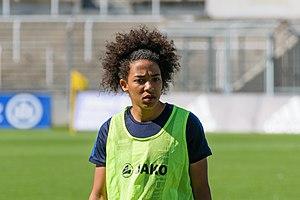
Eseosa Mandy Aigbogun, née le 23 mai 1993 à Zurich en Suisse, est une footballeuse internationale suisse évoluant au poste d'attaquante au Paris FC.